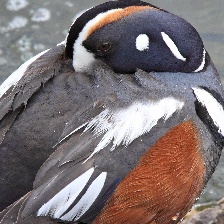
Species: HARLEQUIN DUCK
Scientific name: HISTRIONICUS HISTRIONICUS
ImageNet parent category: drake